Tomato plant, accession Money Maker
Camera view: bottom (45 deg); turntable rotation: 30 degrees
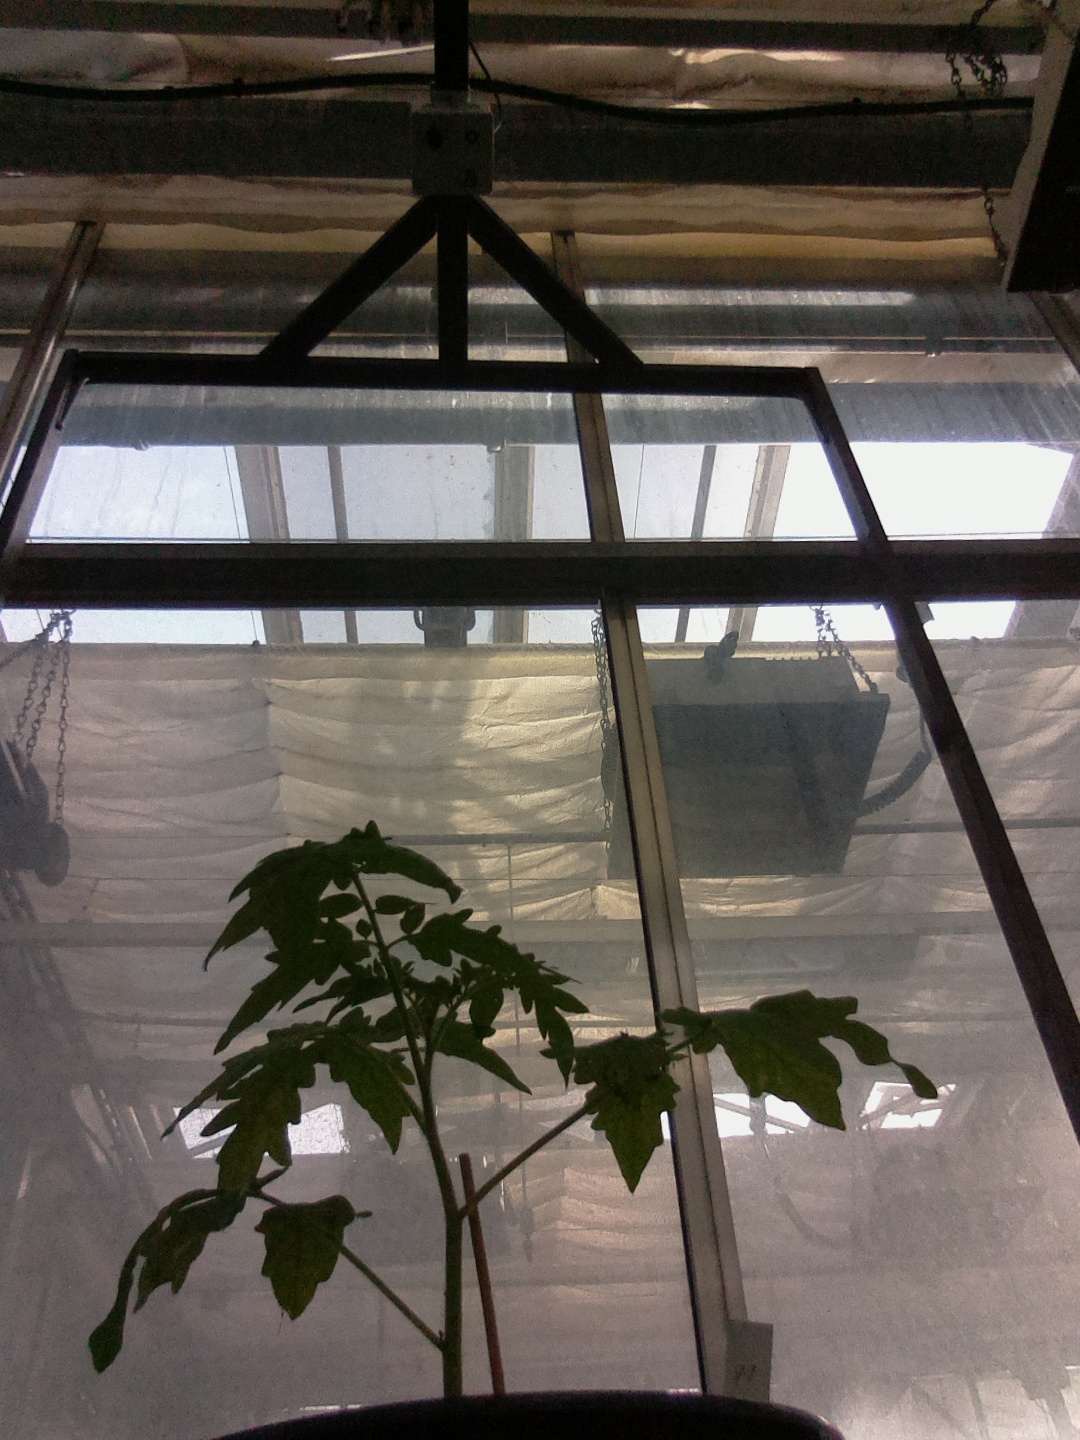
BBCH growth stage 13: 6 of true leaves visible